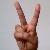
The image shows a hand gesture representing the letter 'V' in Indian Sign Language.